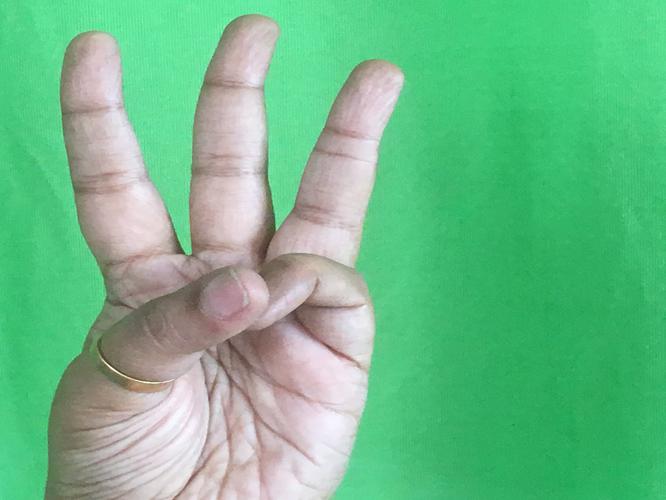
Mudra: Trishulam
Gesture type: single_hand